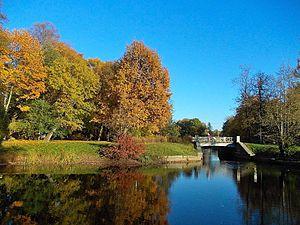
L'île Elaguine est une île à l'embouchure de la Neva, à Saint-Pétersbourg, en Russie.